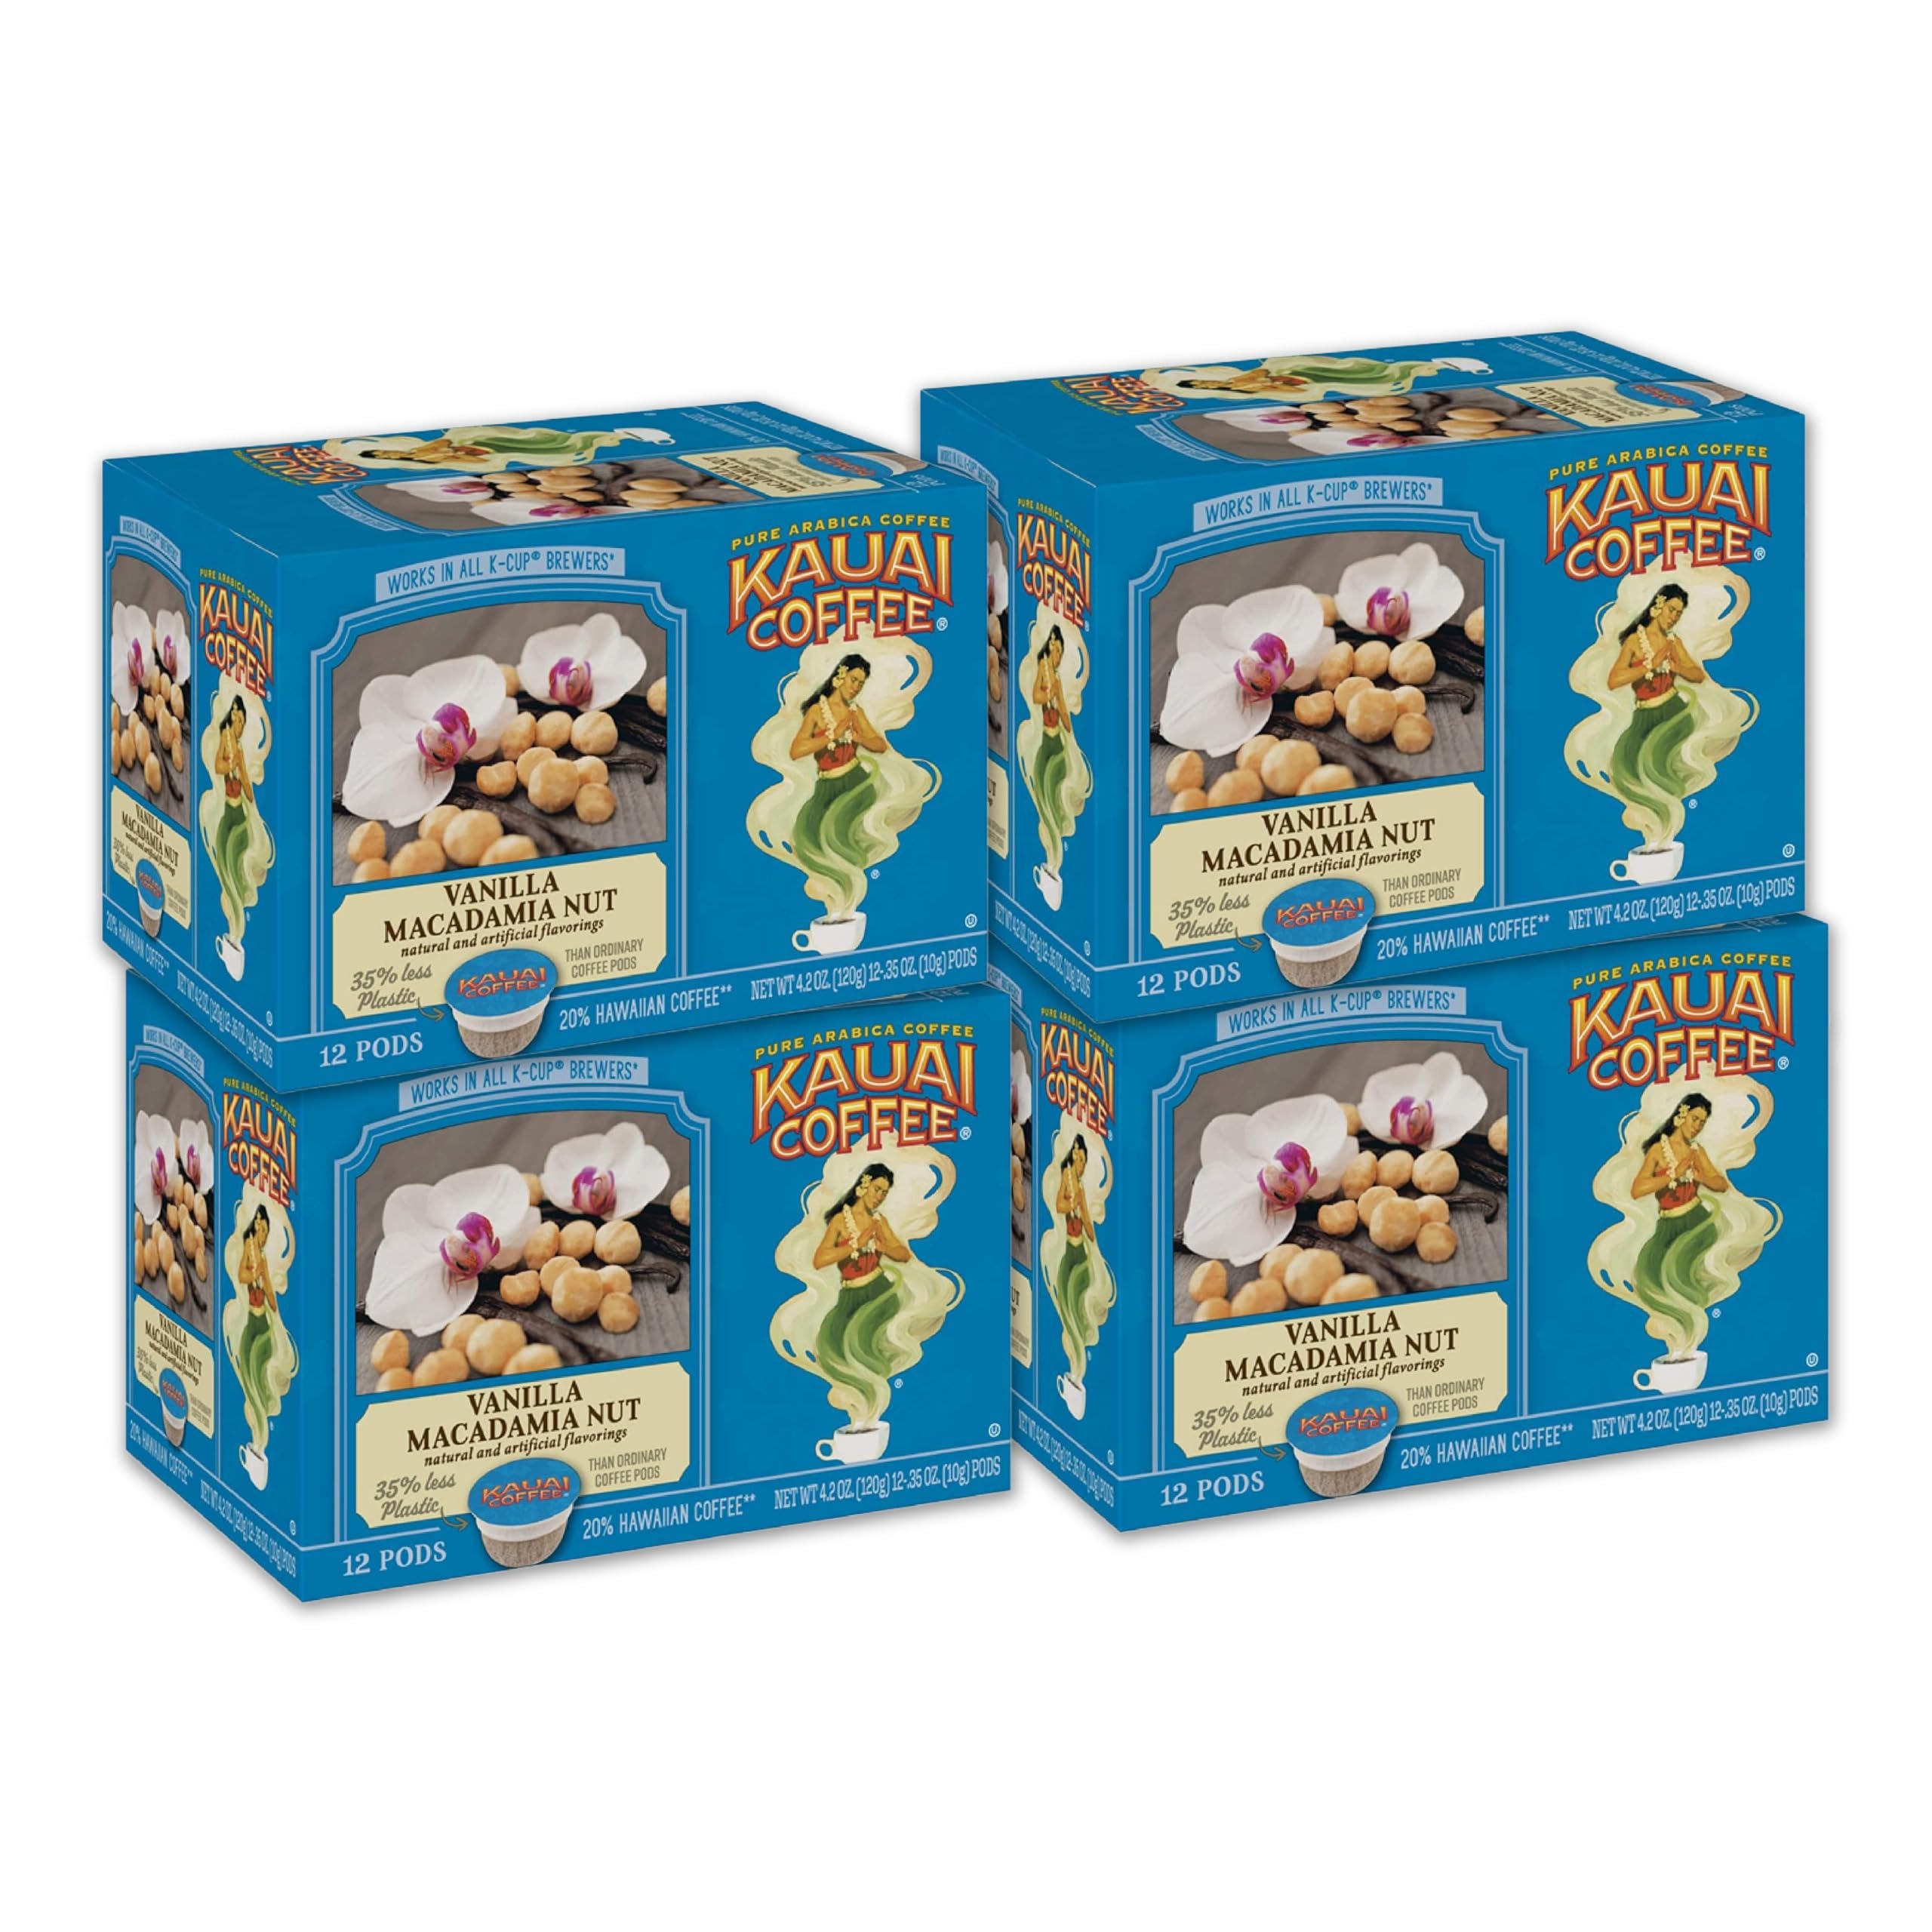
Item Name: Kauai Coffee Vanilla Macadamia Nut Medium Roast- Compatible With Keurig Pods K-Cup Brewers 12 Count(Pack of 4)
Bullet Point 1: VANILLA MACADAMIA NUT MEDIUM ROAST - A rich blend that’s slightly sweet with a nutty finish
Bullet Point 2: 20% HAWAIIAN ORIGIN COFFEE - Taste Paradise One Cup at a Time with our Hawaiian coffee
Bullet Point 3: FOR KEURIG COFFEE MAKERS - But with 35% less plastic than ordinary hard-shell K-Cup coffee pods; 48 total pods
Bullet Point 4: ARABICA COFFEE - The medium roast single-serve coffee capsules & pods have a smooth taste with no bitterness
Bullet Point 5: KAUAI COFFEE COMPANY ESTATE - Hawaii’s largest coffee estate is open year-round offering farm tours and coffee tastings
Value: 48.0
Unit: Count

Price: 20.85